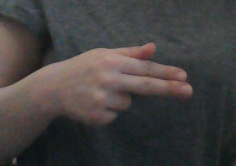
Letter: ghain